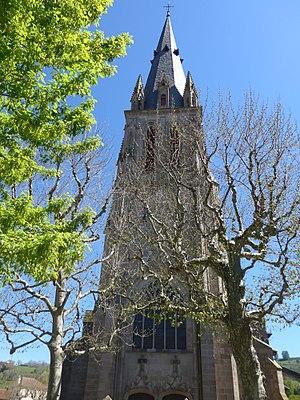
Église abbatiale, à l'intérieur on remarque les orgues, à l'exterieur on remarque la nécropole. This building is indexed in the Base Mérimée, a database of architectural heritage maintained by the French Ministry of Culture,
L'abbaye Saint-Géraud d'Aurillac est une ancienne abbaye bénédictine qui a été le modèle de celle de Cluny. Elle a été fondée avant 885 en Auvergne par le comte Géraud d'Aurillac.